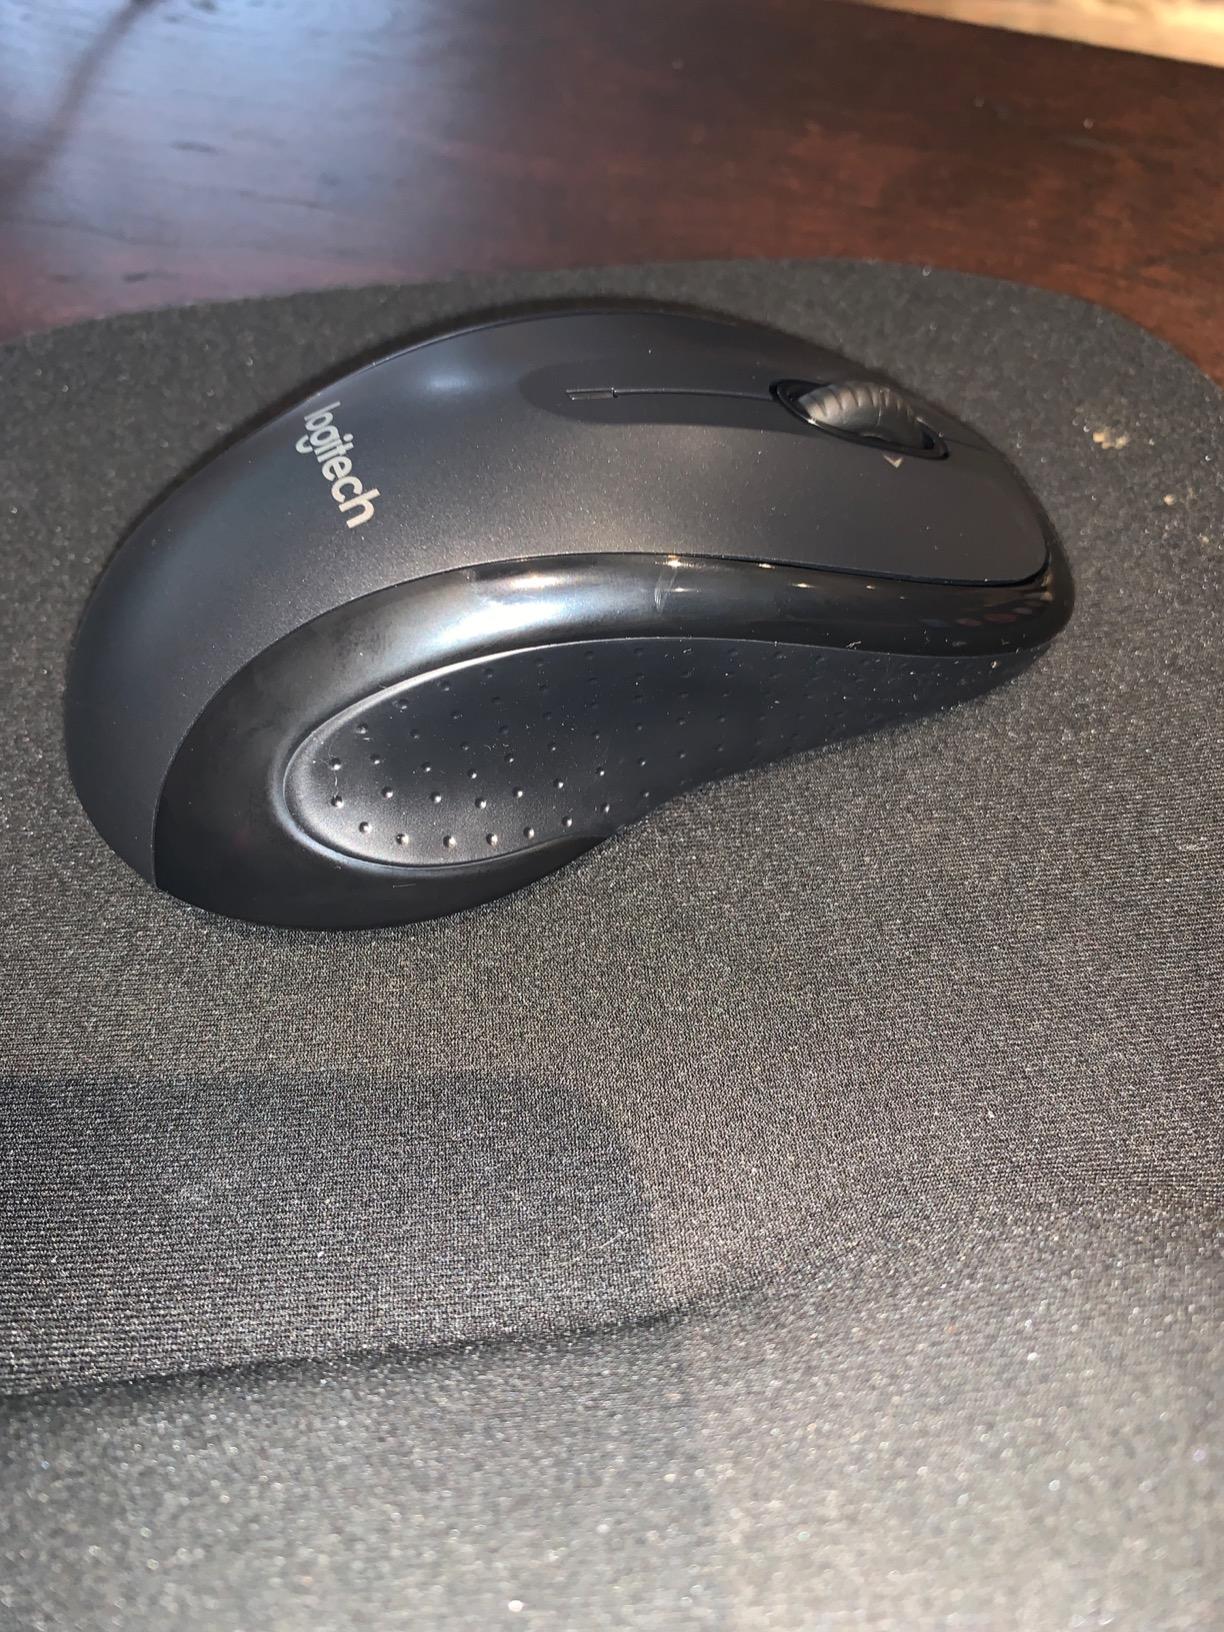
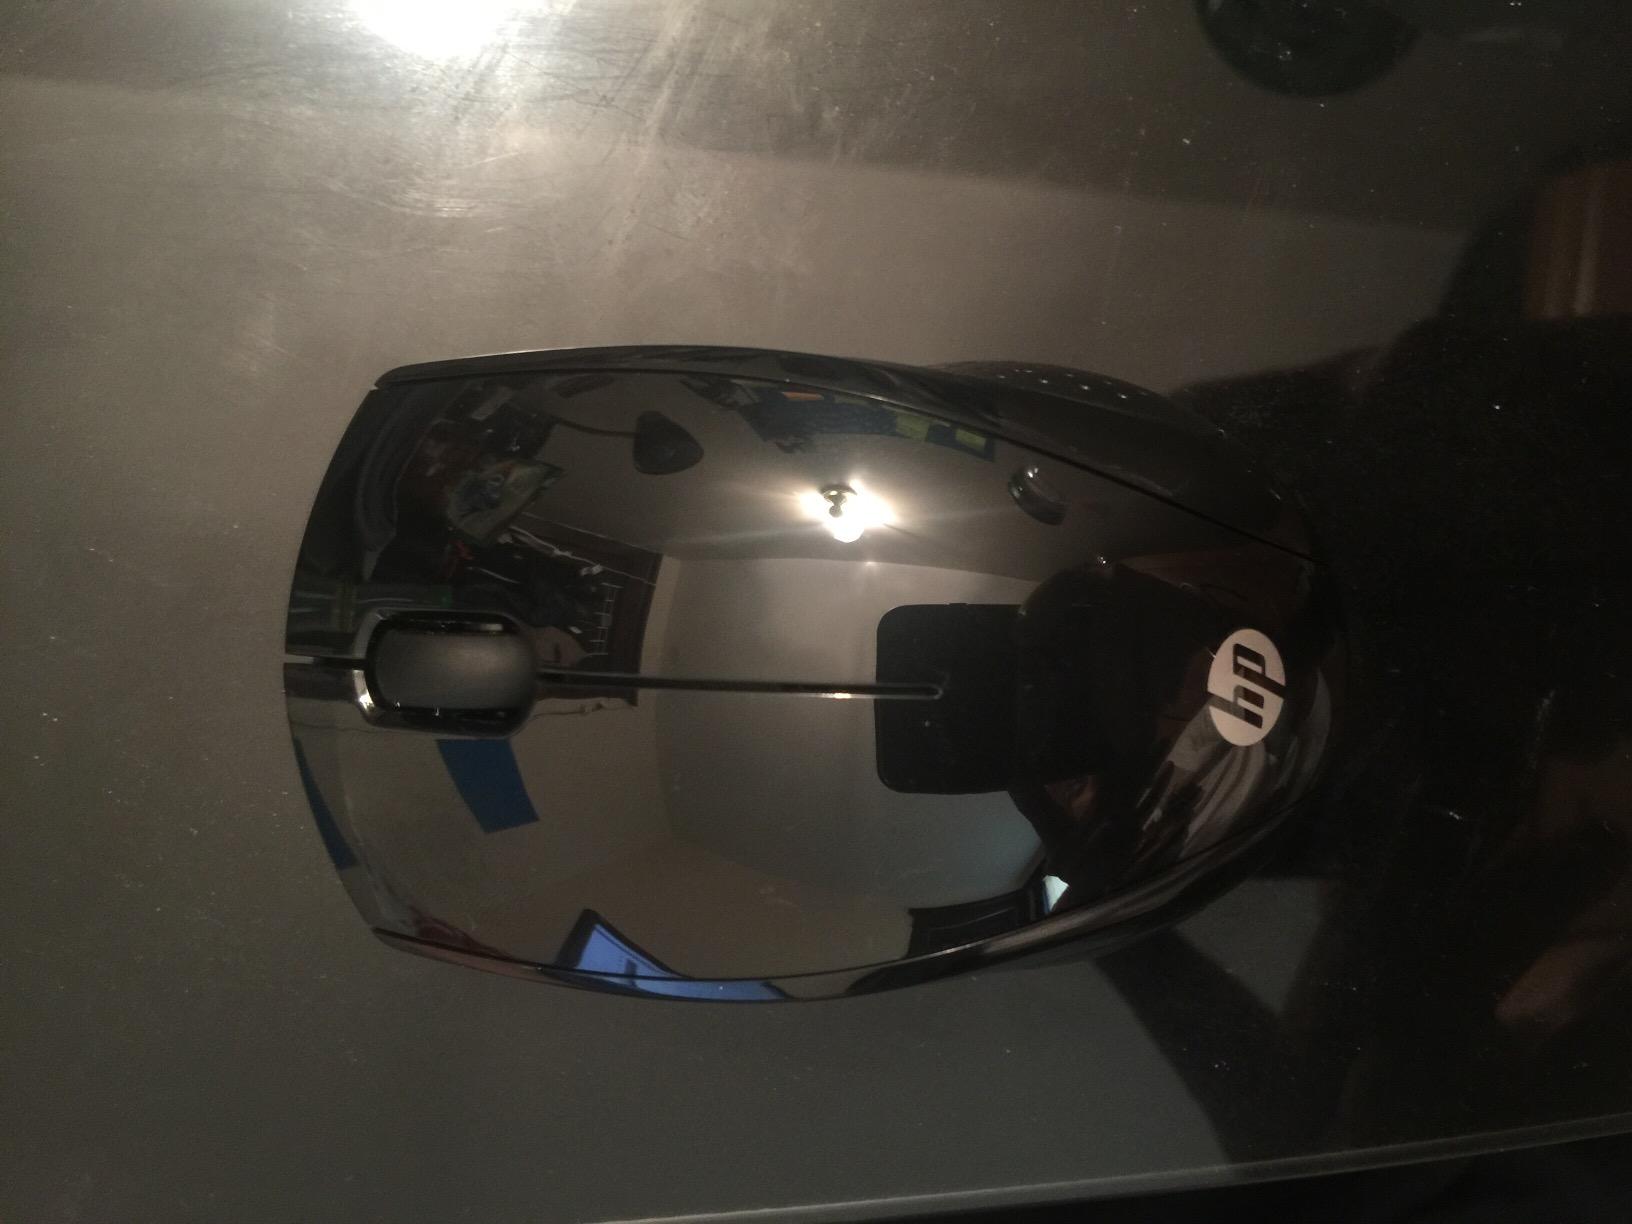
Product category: mouse
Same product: no